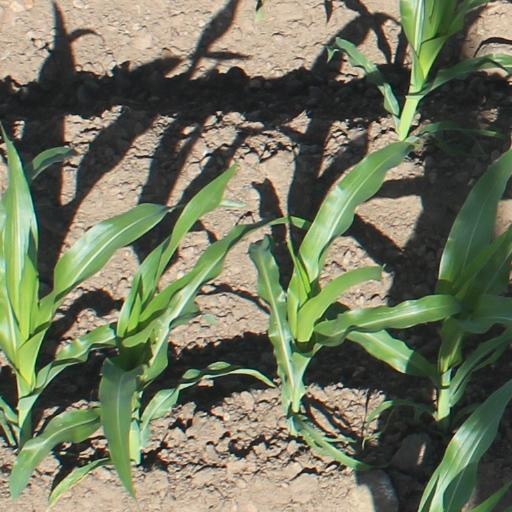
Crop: maize; corn